Jan Tarnowski

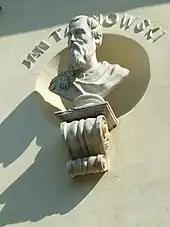
Bust of Tarnowski on the Krasiński Palace in Ursynów.

In 1508, Tarnowski fought against Muscovy in the battle of Orsza; in 1509, against Moldavia in the battle of Chocim, and upon the Dniester as a commander of his own "chorągiew" (banner/company). In 1512, he was involved in the battle of Łopuszna, in which the Tatars were defeated by the Polish forces.